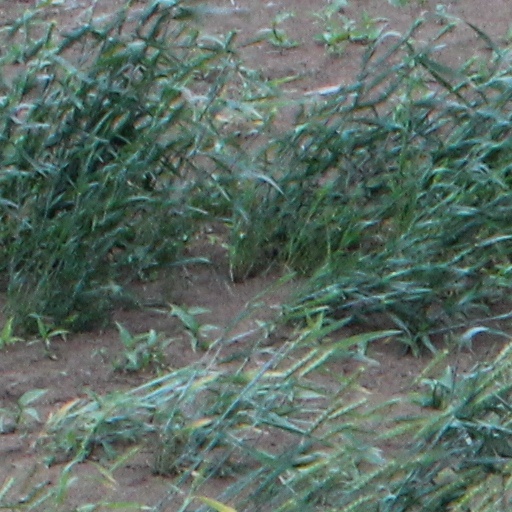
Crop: wheat